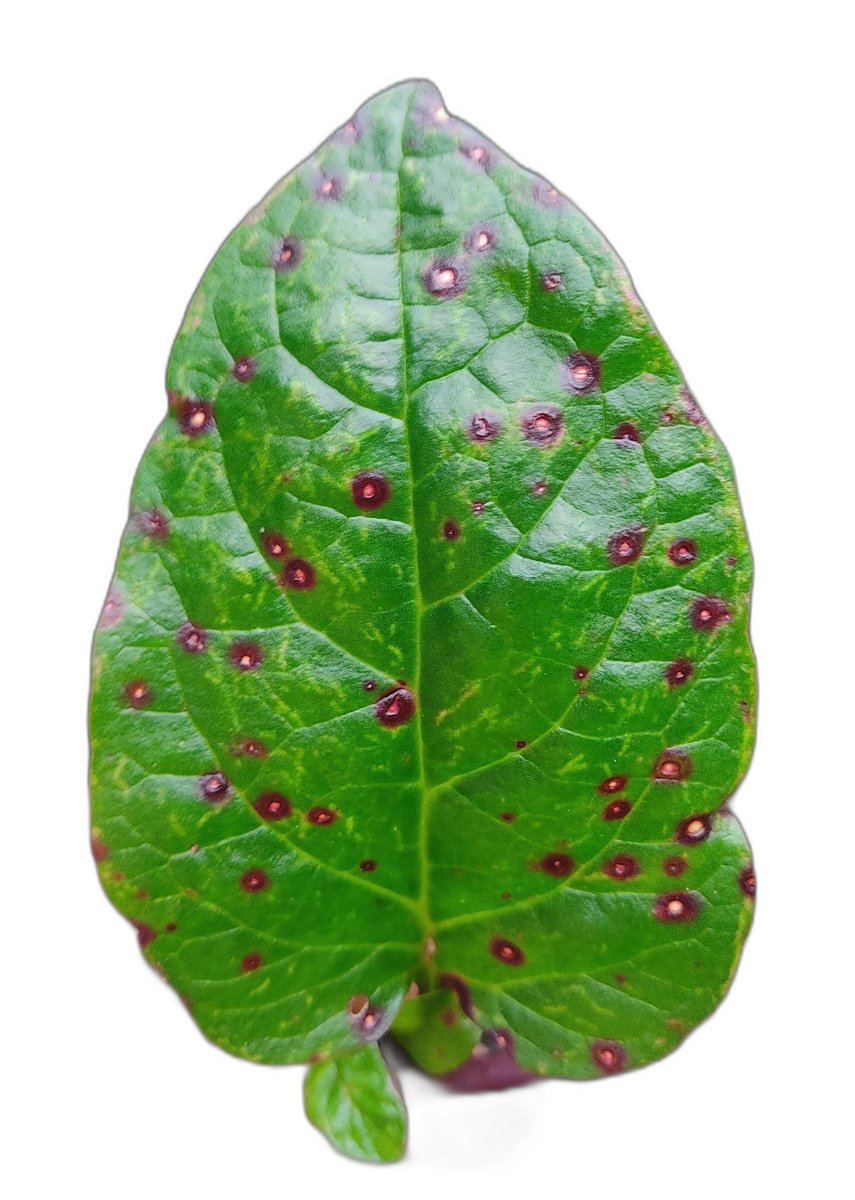
Label: Bacterial-Spot